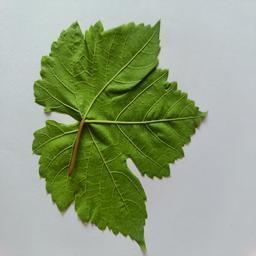
Label: Healthy Leaves